Live fish trade

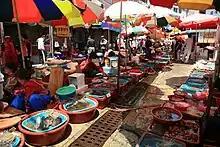
Live fish market in Tongyeong, Korea

Within the live food trade there are certain types of fish demanded more often by consumers, particularly smaller and medium-sized fish. According to the book While Stocks Last: The Live Reef Food Fish Trade consumer demand has caused the fish captured on coral reefs to be the most valued fish in the trade. Consumers are important because they are directly purchasing these fish species at restaurants and stores. In addition to these types of fishes, many juvenile fish are used for the live food trade. There are also cultural and regional preferences among consumers, for example, Chinese consumers often prefer their fish to be reddish in color believing the color to be auspicious. These preferences inevitably affect the biodiversity of marine life making certain fish species rarer to find.